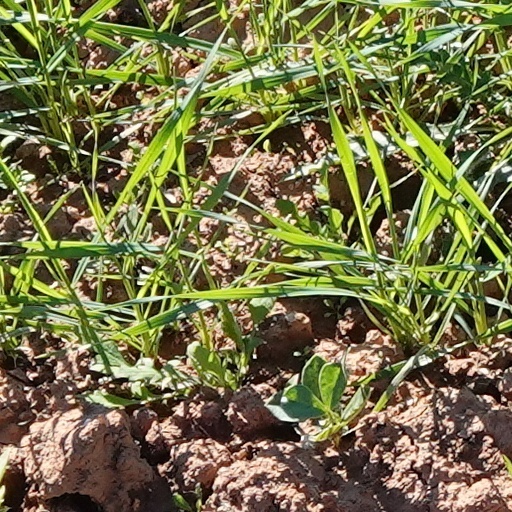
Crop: wheat